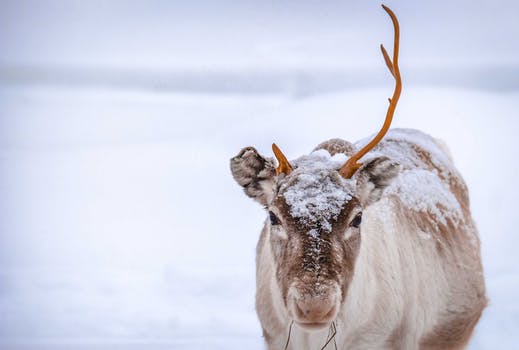
Label: No Watermark